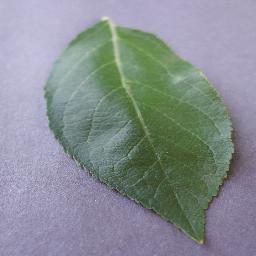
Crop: apple
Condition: healthy